Gopalakrusna Pattanayaka

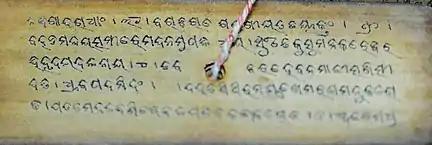
Gopalakrusna's handwritten "talapatra pothi" (palm leaf manuscript) of Jayadeva's "Gitagovinda", in Odia script

Gopalakrusna's writings have been published as anthologies more than once. The first significant anthology was made by the poet's own great-grandson, Ramakrusna Pattanayaka in 1919. Before Ramakrusna's anthology, smaller collections of the poet's work had appeared in bits and pieces in Damodar Patnaik's "Sangita Sagara" (1889-1903) and Gobinda Ratha's "Chaupadi Chandrodaya" (1895). The Gajapati press in Paralakhemundi had also published small booklets of the poet's work in the early 1900s. Subsequently, larger anthologies have been collated and published by Babaji Baisnaba Charana Dasa (195-60), "Kabichandra" Kali Charan Patnaik (1959), Saroj Kumar Panigrahi (1969) and Dr. Krushna Charan Behera (2002).